Scarlet Spider (comic book)

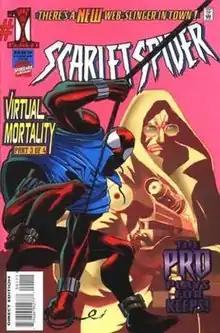
Cover of "Scarlet Spider" #1 (November 1995) Art by John Romita, Jr. & Al Williamson

Scarlet Spider is the title of two comic book series published by Marvel Comics about two clones of Spider-Man while they functioned as the then-current version of the Scarlet Spider. The first volume lasted only two issues as a brief temporary replacement of the "" series and was published in 1995. The second volume started publishing in January 2012 and ended in December 2013 with issue 25 after a total of 26 issues, because there was a special Marvel Point One issue published between issues 12 and 13.